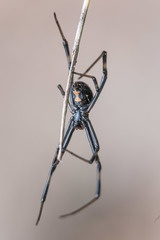
Species: Lactrodectus_hesperus